ACM Software System Award

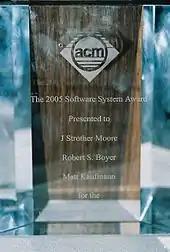
ACM 2005 Software System Award

The ACM Software System Award is an annual award that honors people or an organization "for developing a software system that has had a lasting influence, reflected in contributions to concepts, in commercial acceptance, or both". It is awarded by the Association for Computing Machinery (ACM) since 1983, with a cash prize sponsored by IBM of currently $35,000.